Black tie

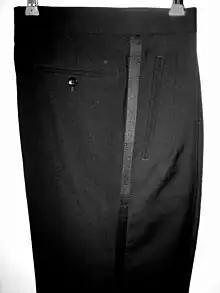
Black tie trousers with a side stripe

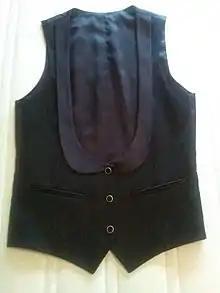
Waistcoat with shawl collar, closed with studs

The original and most formal model of dinner jacket is the single-breasted model. The typical black tie jacket is single-breasted with one button only, with jetted, or besom, pockets and is of black or midnight blue; usually of wool or a wool-mohair, or wool-polyester blend, although other materials, especially silk, are seen. Although other materials are used, the most appropriate and traditional for the dinner jacket are wool barathea or superfine herringbone. Double-breasted models have become less common, but are generally considered equally appropriate for most black tie occasions. Dinner jackets were commonly ventless before World War I, but in the 21st century come ventless, with side vents, or, less commonly, with centre vents. The ventless style is considered more formal, whilst the centre vent is the least formal. The lapels, traditionally pointed and shawl, are usually faced with silk in either a grosgrain or a satin weave, but can also be silk barathea. A notched lapel is usually considered more appropriate for a business suit than a dinner jacket but is commonly seen on inexpensive off the rack dinner jackets. According to the Black Tie Guide, the peaked lapel and shawl collar are equally authentic and correct, with the latter being slightly less formal. The buttons are covered in similarly coloured material to the main part of the jacket, which would typically be either self-faced or covered with the same material as the lapels. Some higher-end single-breasted jackets, both new and vintage, tend to be fastened with a link front closure which is visually similar to a cufflink; this traditional method of closure is common in the United Kingdom.